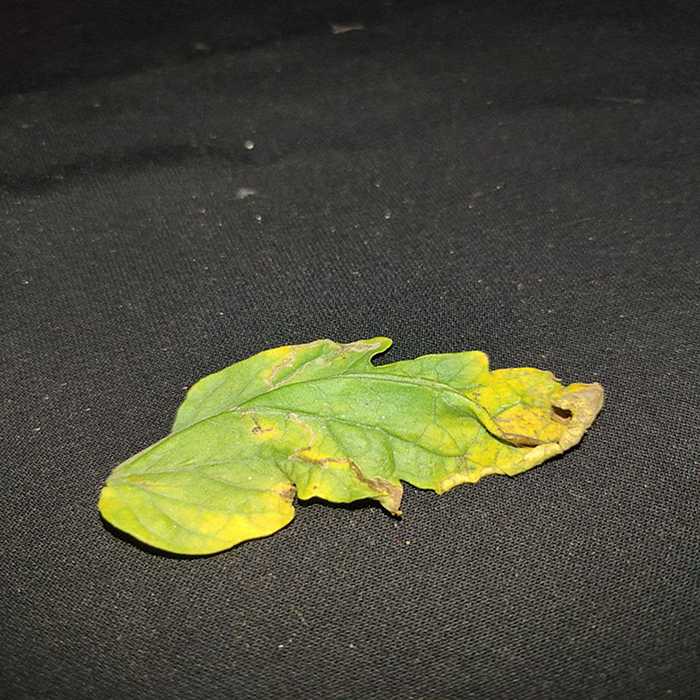
Plant: Tomato
Label: Tomato Bacterial spot